How to Train Your Dragon (2010 film)

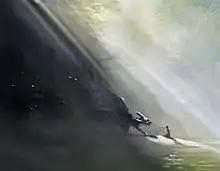
Early production concept artwork of Toothless and Hiccup

The book series by Cressida Cowell began coming to attention to the executives at DreamWorks Animation in 2004. Coming off her success in "Over the Hedge", producer Bonnie Arnold shortly became interested in the newly acquired property. She kept focusing on the project as time went on, and when DreamWorks Animation co-president of production Bill Damaschke asked her what she wanted to work on next, she chose "How to Train Your Dragon".